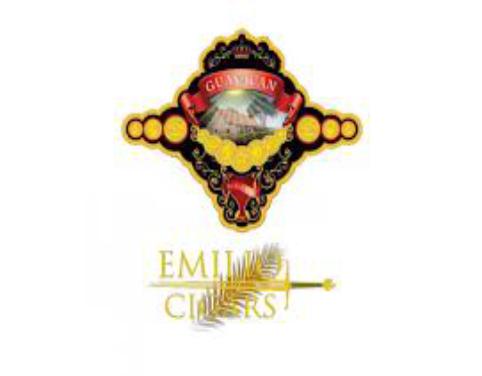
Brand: Emilio
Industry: Clothes